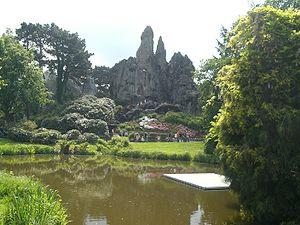
Un parc zoologique, aussi appelé jardin zoologique, ou plus communément zoo, est un espace où sont réunies de nombreuses espèces animales, pour la plupart sauvages, vivant dans des espaces clos. Ils ont pour but le divertissement, la conservation des espèces, la pédagogie et la recherche scientifique. On recense plus de 2 000 zoos dans le monde, attirant un ensemble de près de 350 millions de visiteurs par an.